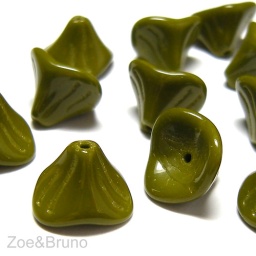
Czech glass three petal flowers in a unique opaque dark olive. See my profile for more information. =)